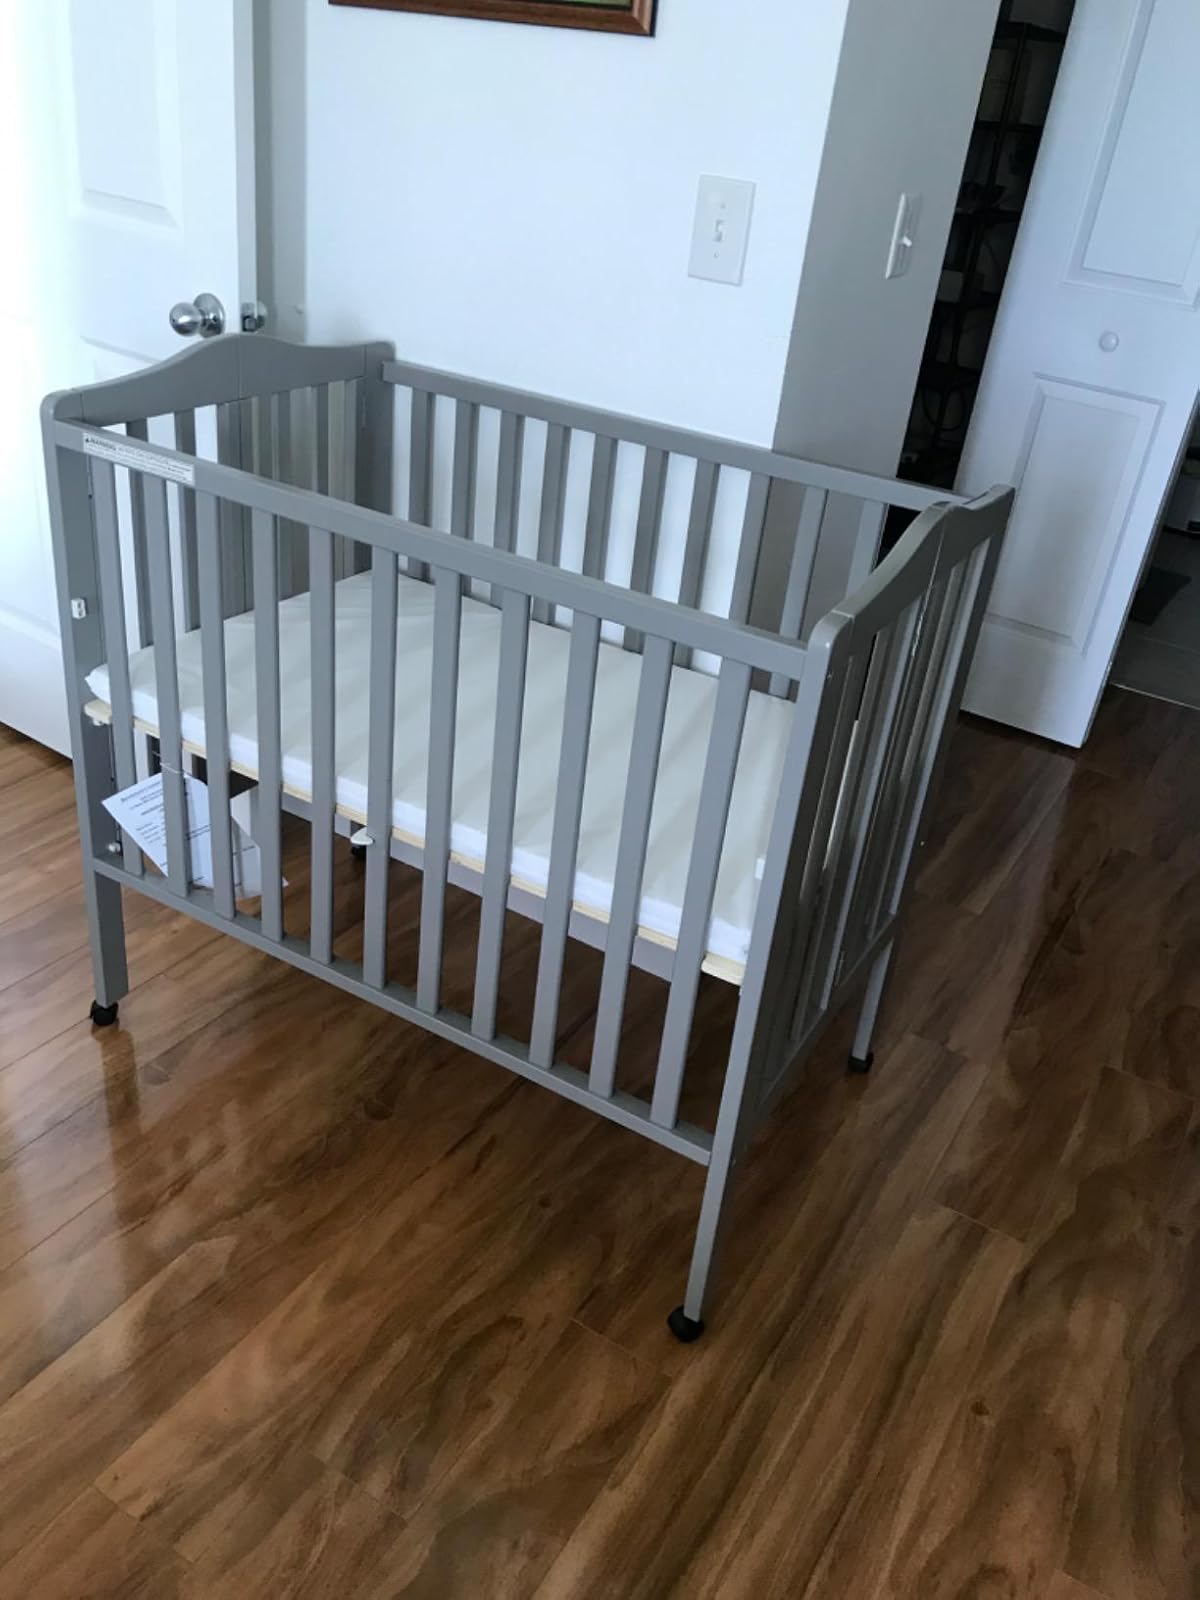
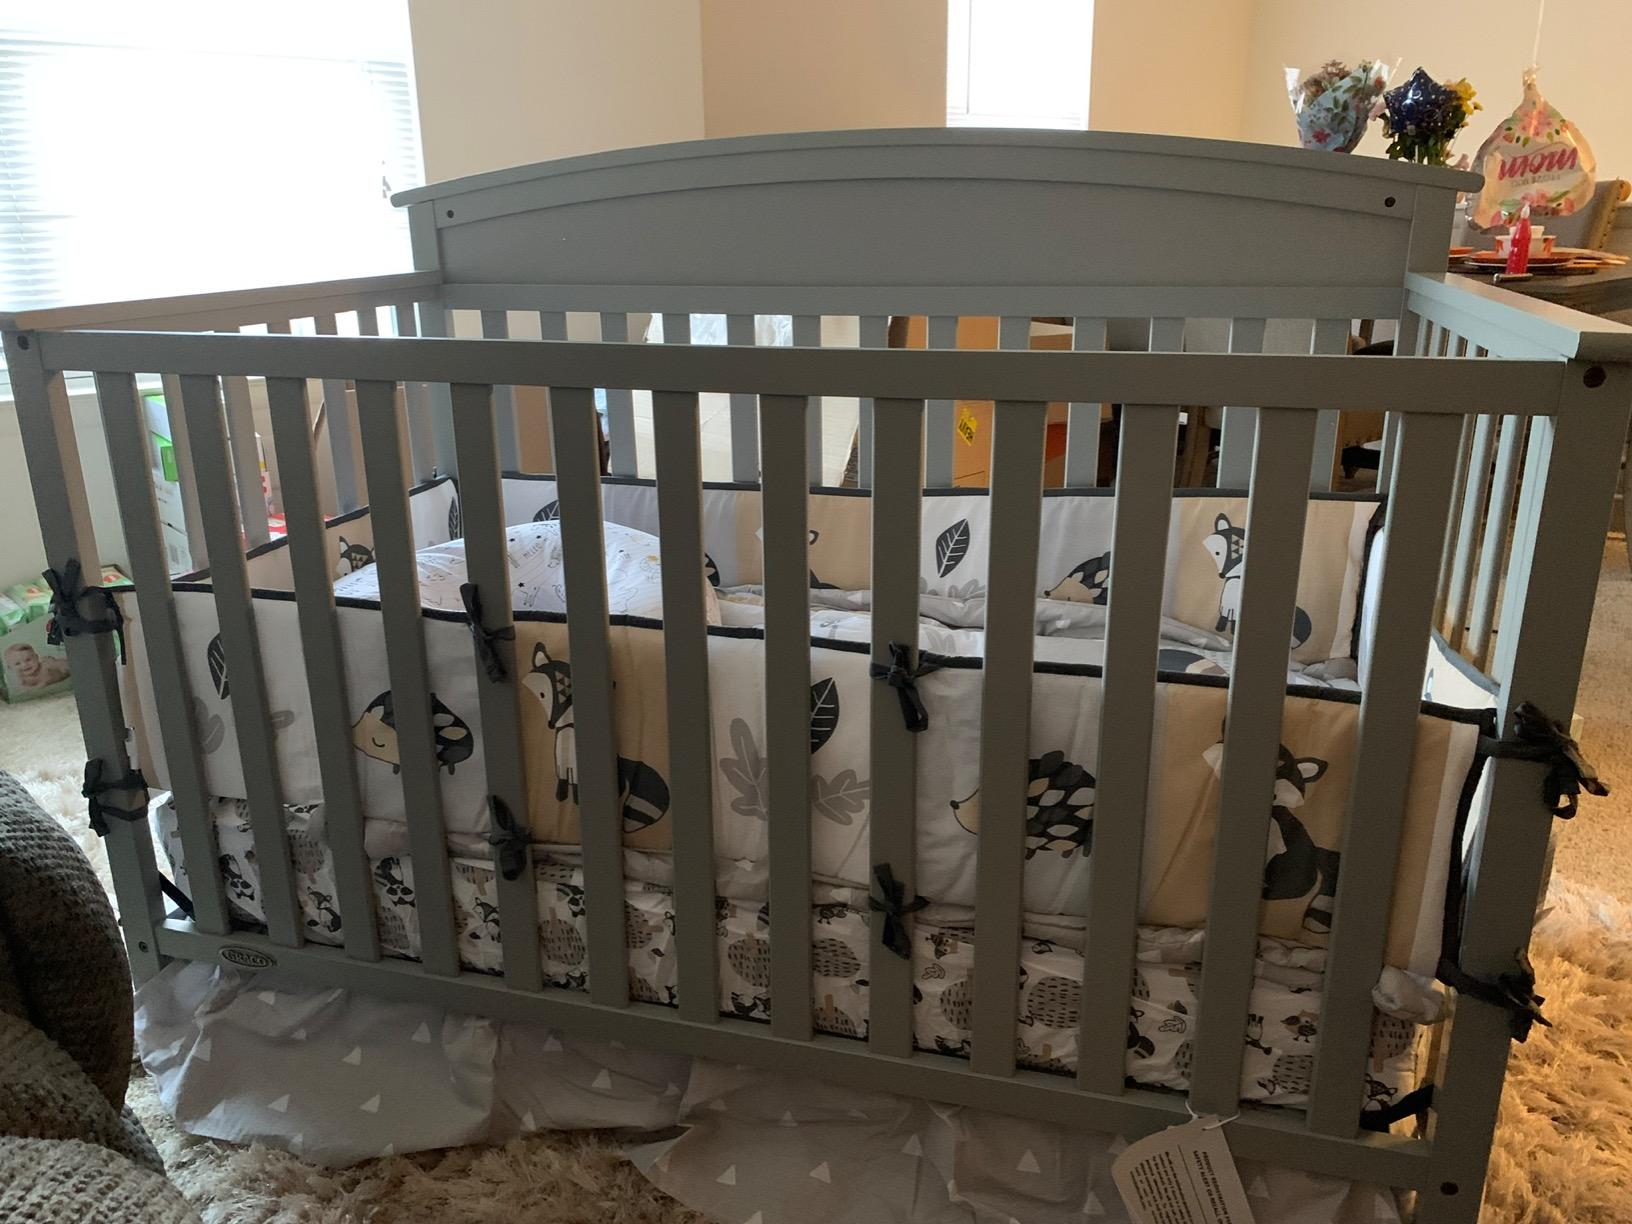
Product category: products_crib
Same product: no